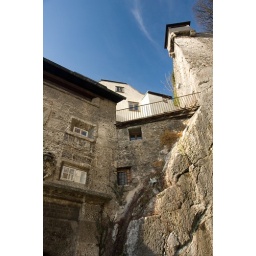
Most of buildings are build upon the rocks and hills. You can see unaligned windows due to architectural specifics.